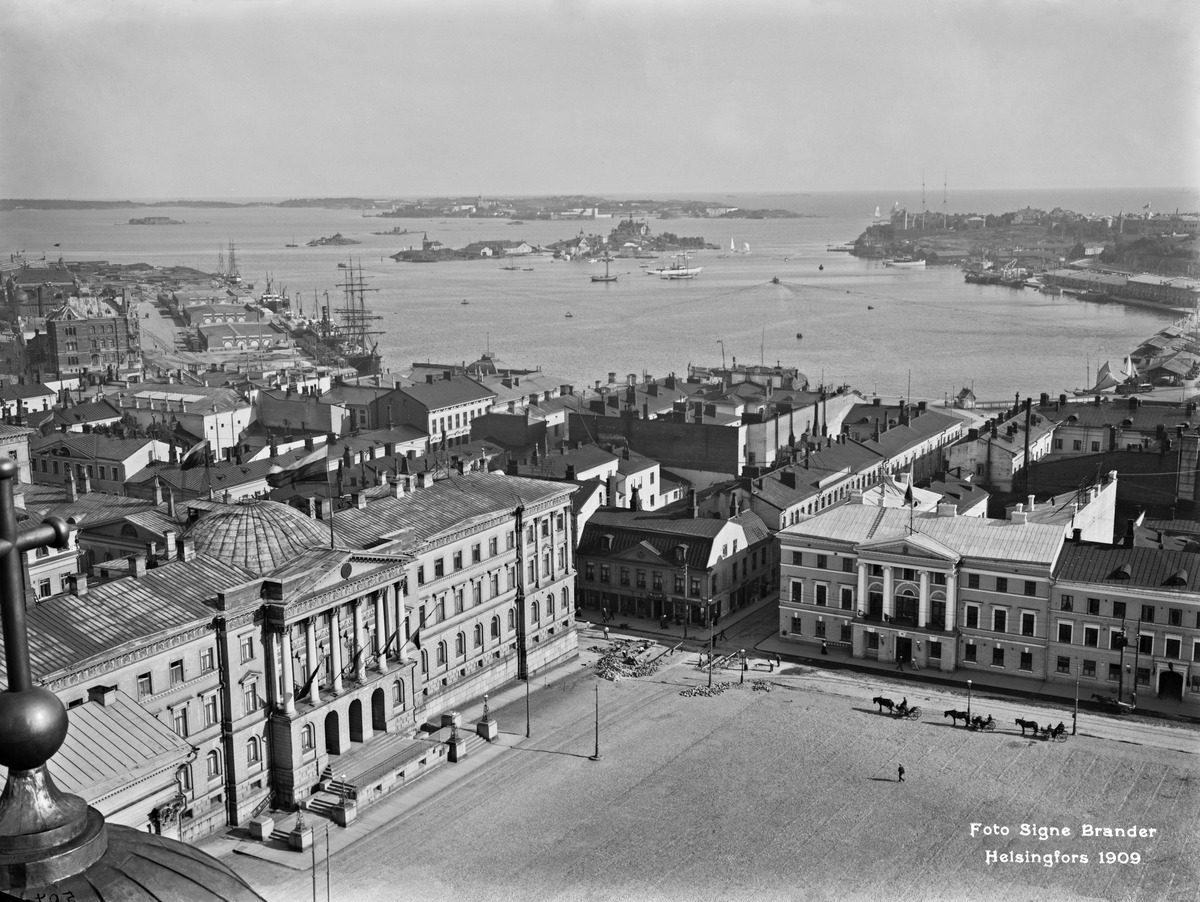
Panoraama Nikolainkirkon (= Tuomiokirkon) tornista kaakkoon
sisällön kuvaus: Panoraama Nikolainkirkon (= Tuomiokirkon) tornista kaakkoon.  vas. Senaatintalo (= Valtioneuvoston linna). etualalla Aleksanterinkatu 18, 20, 22. Taustalla Eteläsatama, vas. Katajanokanlaituri. mustavalkoinen
Kuvaaja: Brander, Signe, valokuvaaja
Ajankohta: kuvausaika 1909
Paikka: Suomi, Uusimaa, Helsinki, Katajanokka Helsinki, Aleksanterinkatu 18, 20, 22. Snellmaninkatu 1. - Katariinankatu 3
Aiheet: julkiset rakennukset, aukiot, satamat, hevosajoneuvot, kadunrakennus, purjelaivat